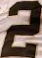
Number: 2